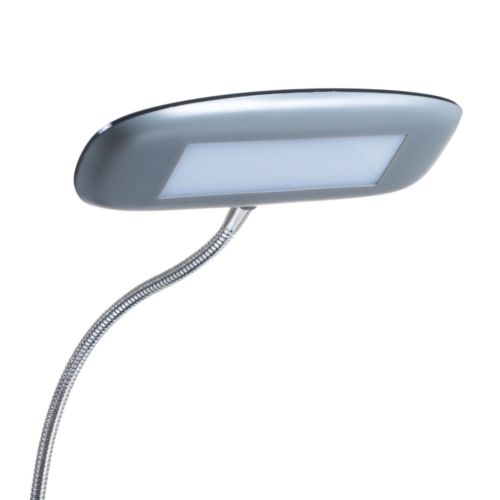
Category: lamp